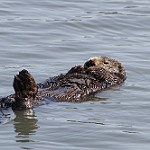
Scene: Outdoor